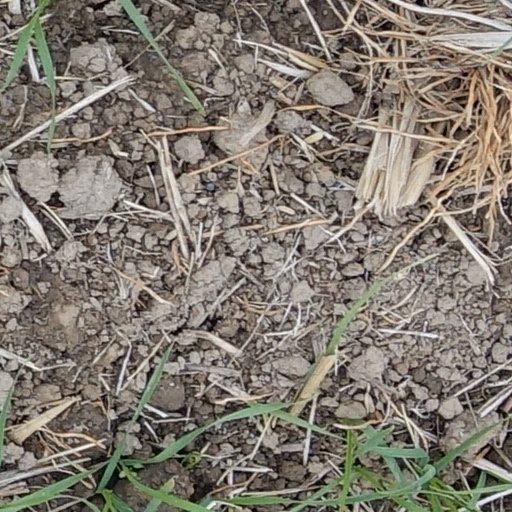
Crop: wheat